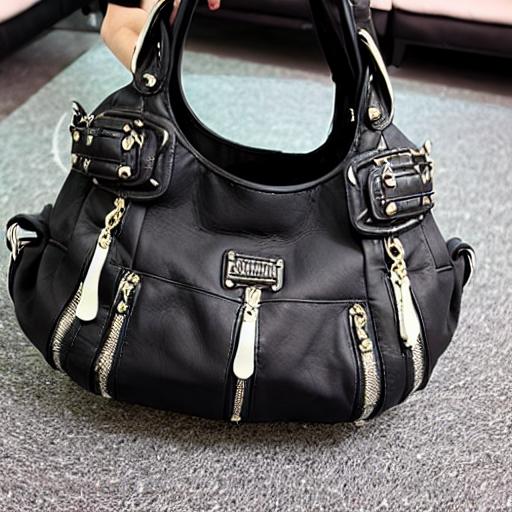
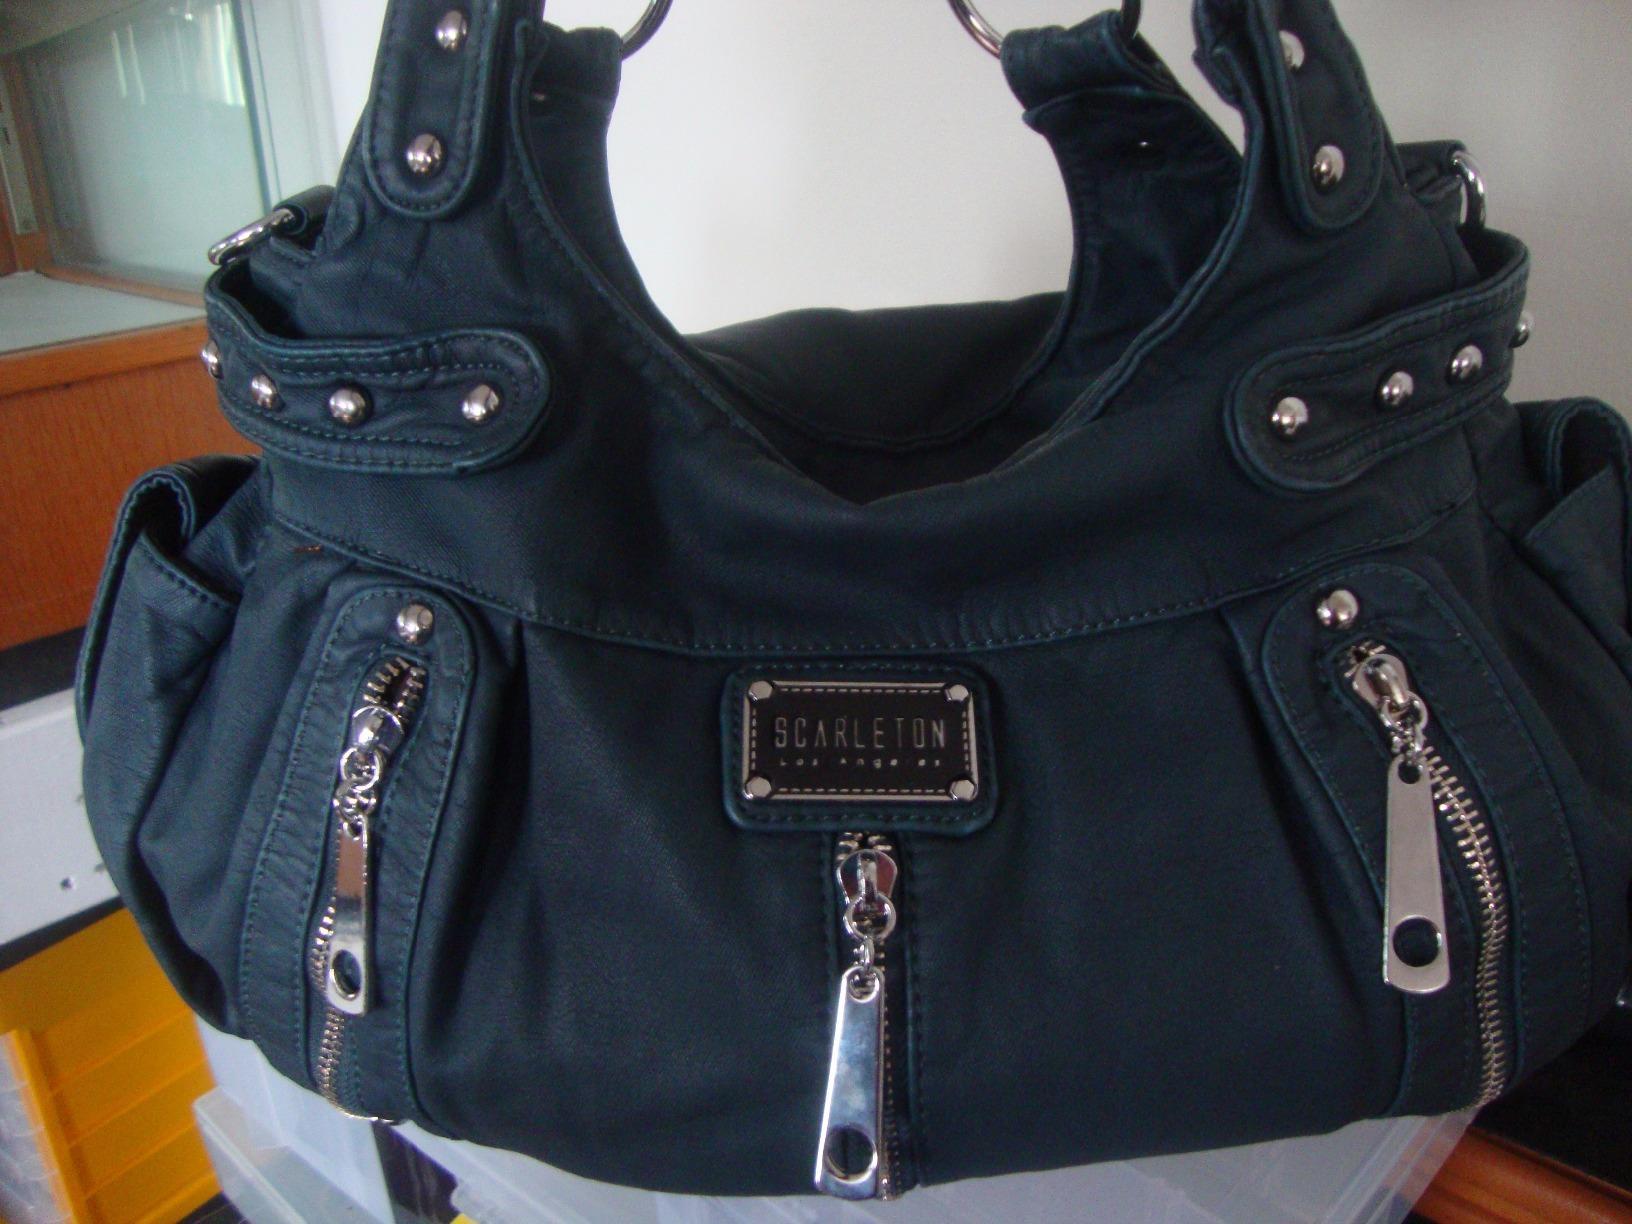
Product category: accessories_handbag
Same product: no